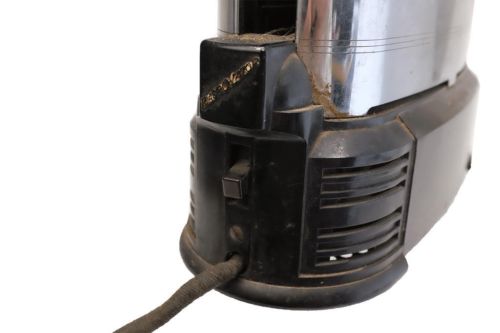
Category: toaster